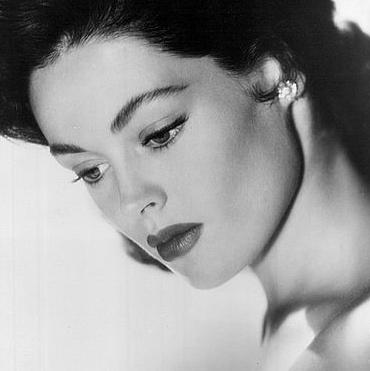
Age: 26